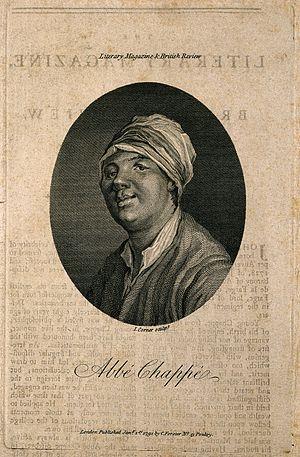
Jean Chappe d’Auteroche, appelé aussi abbé Chappe ou abbé Chappe d’Auteroche, né le 23 mars 1728 à Mauriac en Auvergne et mort le 1ᵉʳ août 1769 à San José del Cabo au Mexique, est un astronome français.